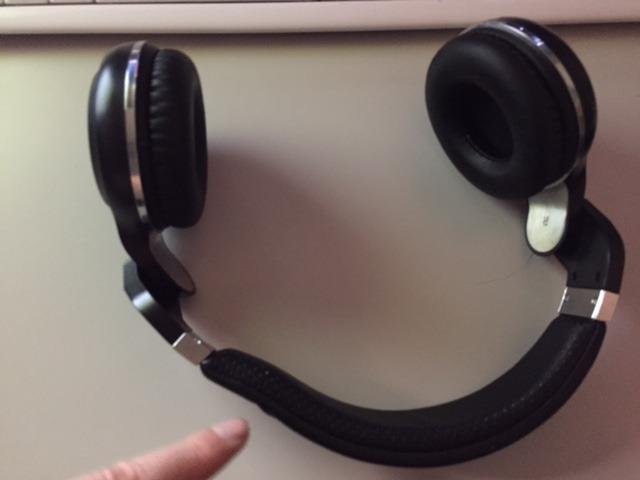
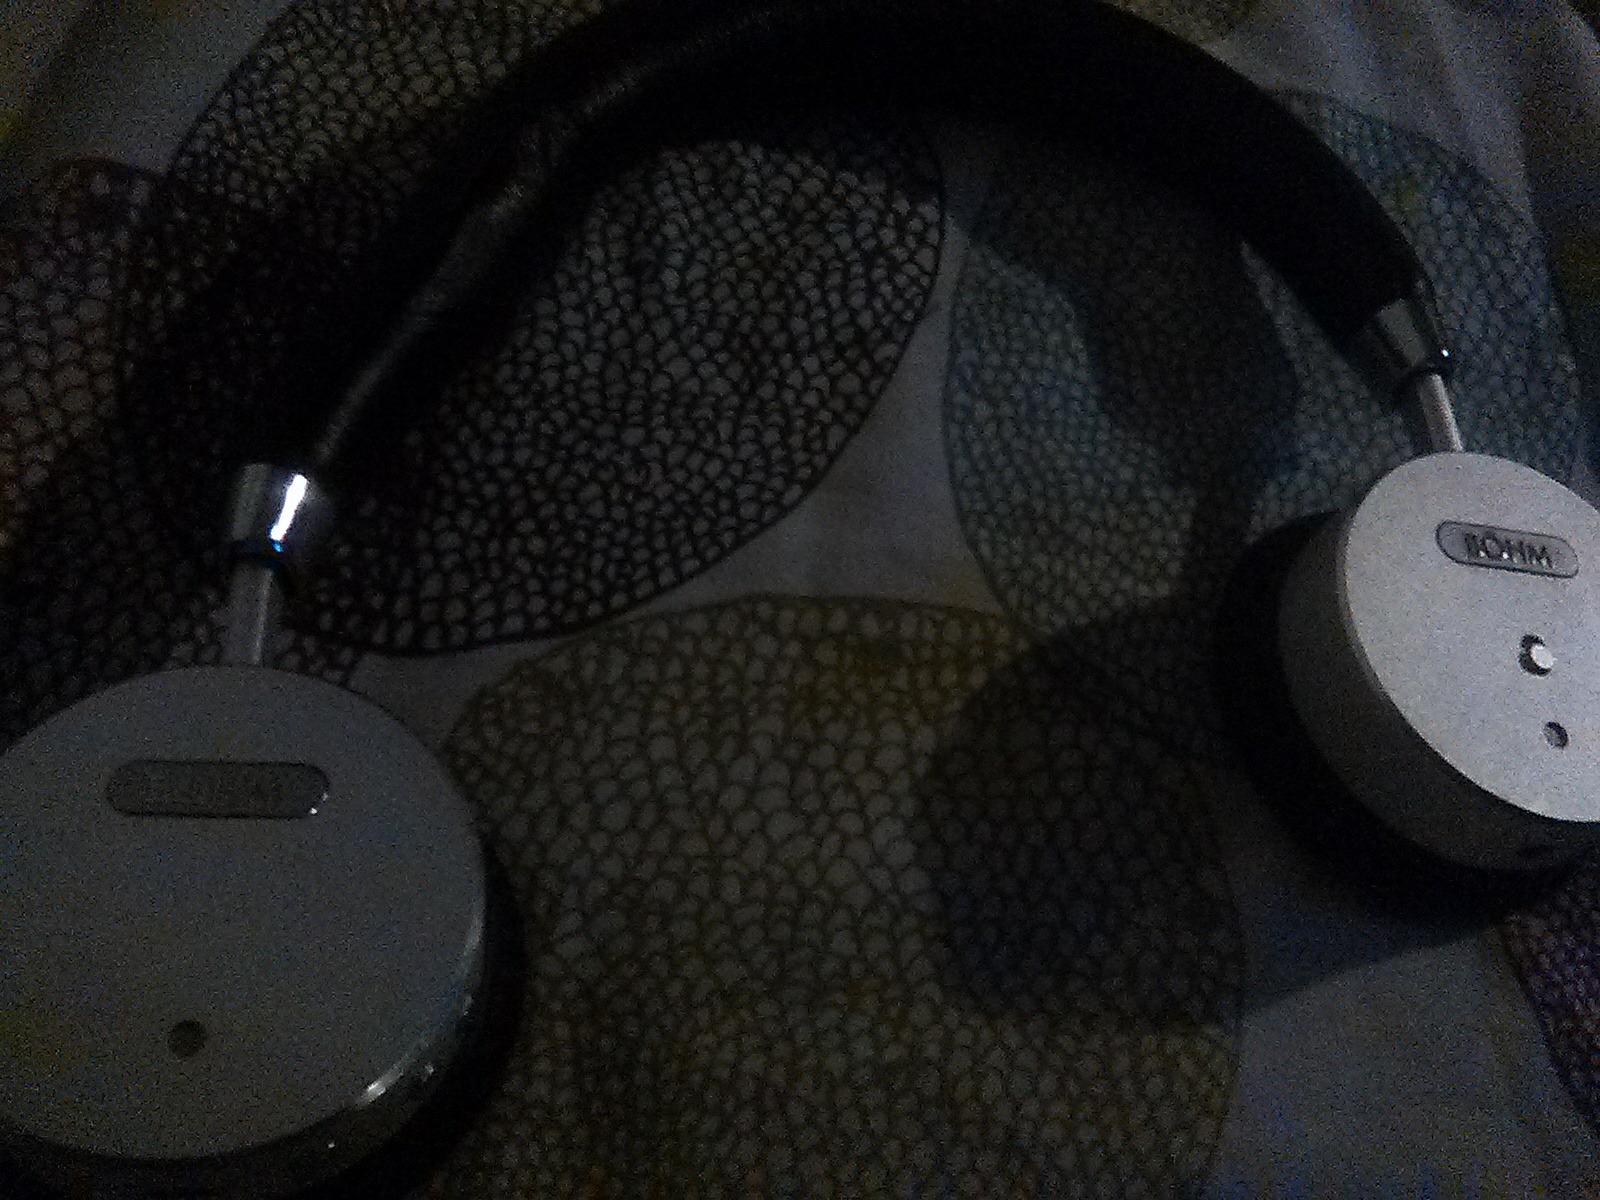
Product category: headphones
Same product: no